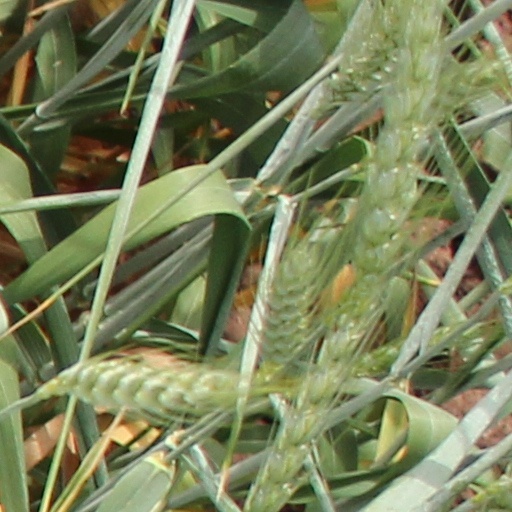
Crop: wheat